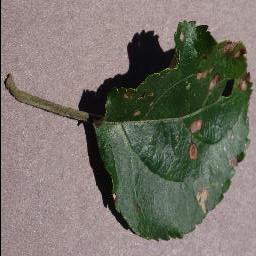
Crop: apple
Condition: black_rot